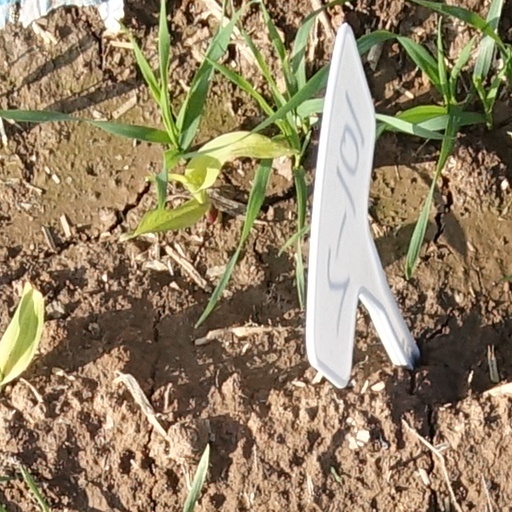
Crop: wheat